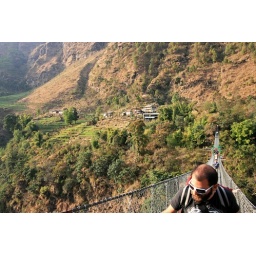
Suspension bridge used for bunjee jumping over Bhote Kosi river Nepal